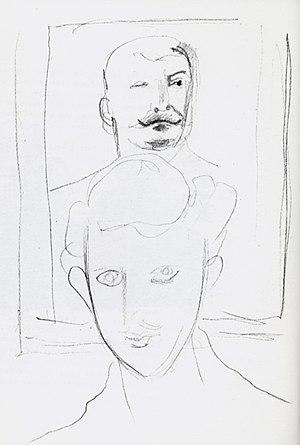
Endre Rozsda, né le 18 novembre 1913 à Mohács et mort le 16 septembre 1999 à Paris, est un peintre, dessinateur et photographe franco-hongrois. Dépassant la distinction abstraction-figuration, sa peinture prend le temps comme sujet essentiel.